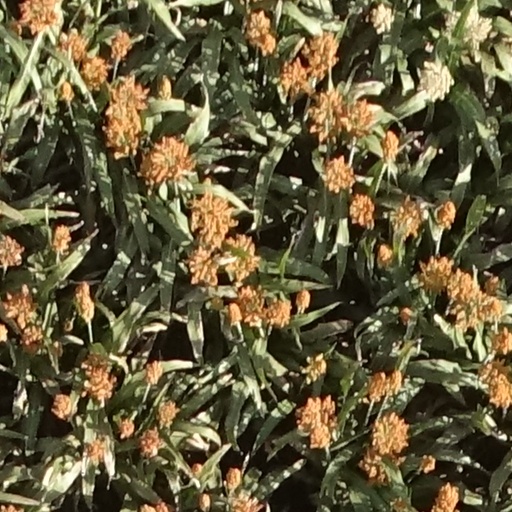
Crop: sorghum